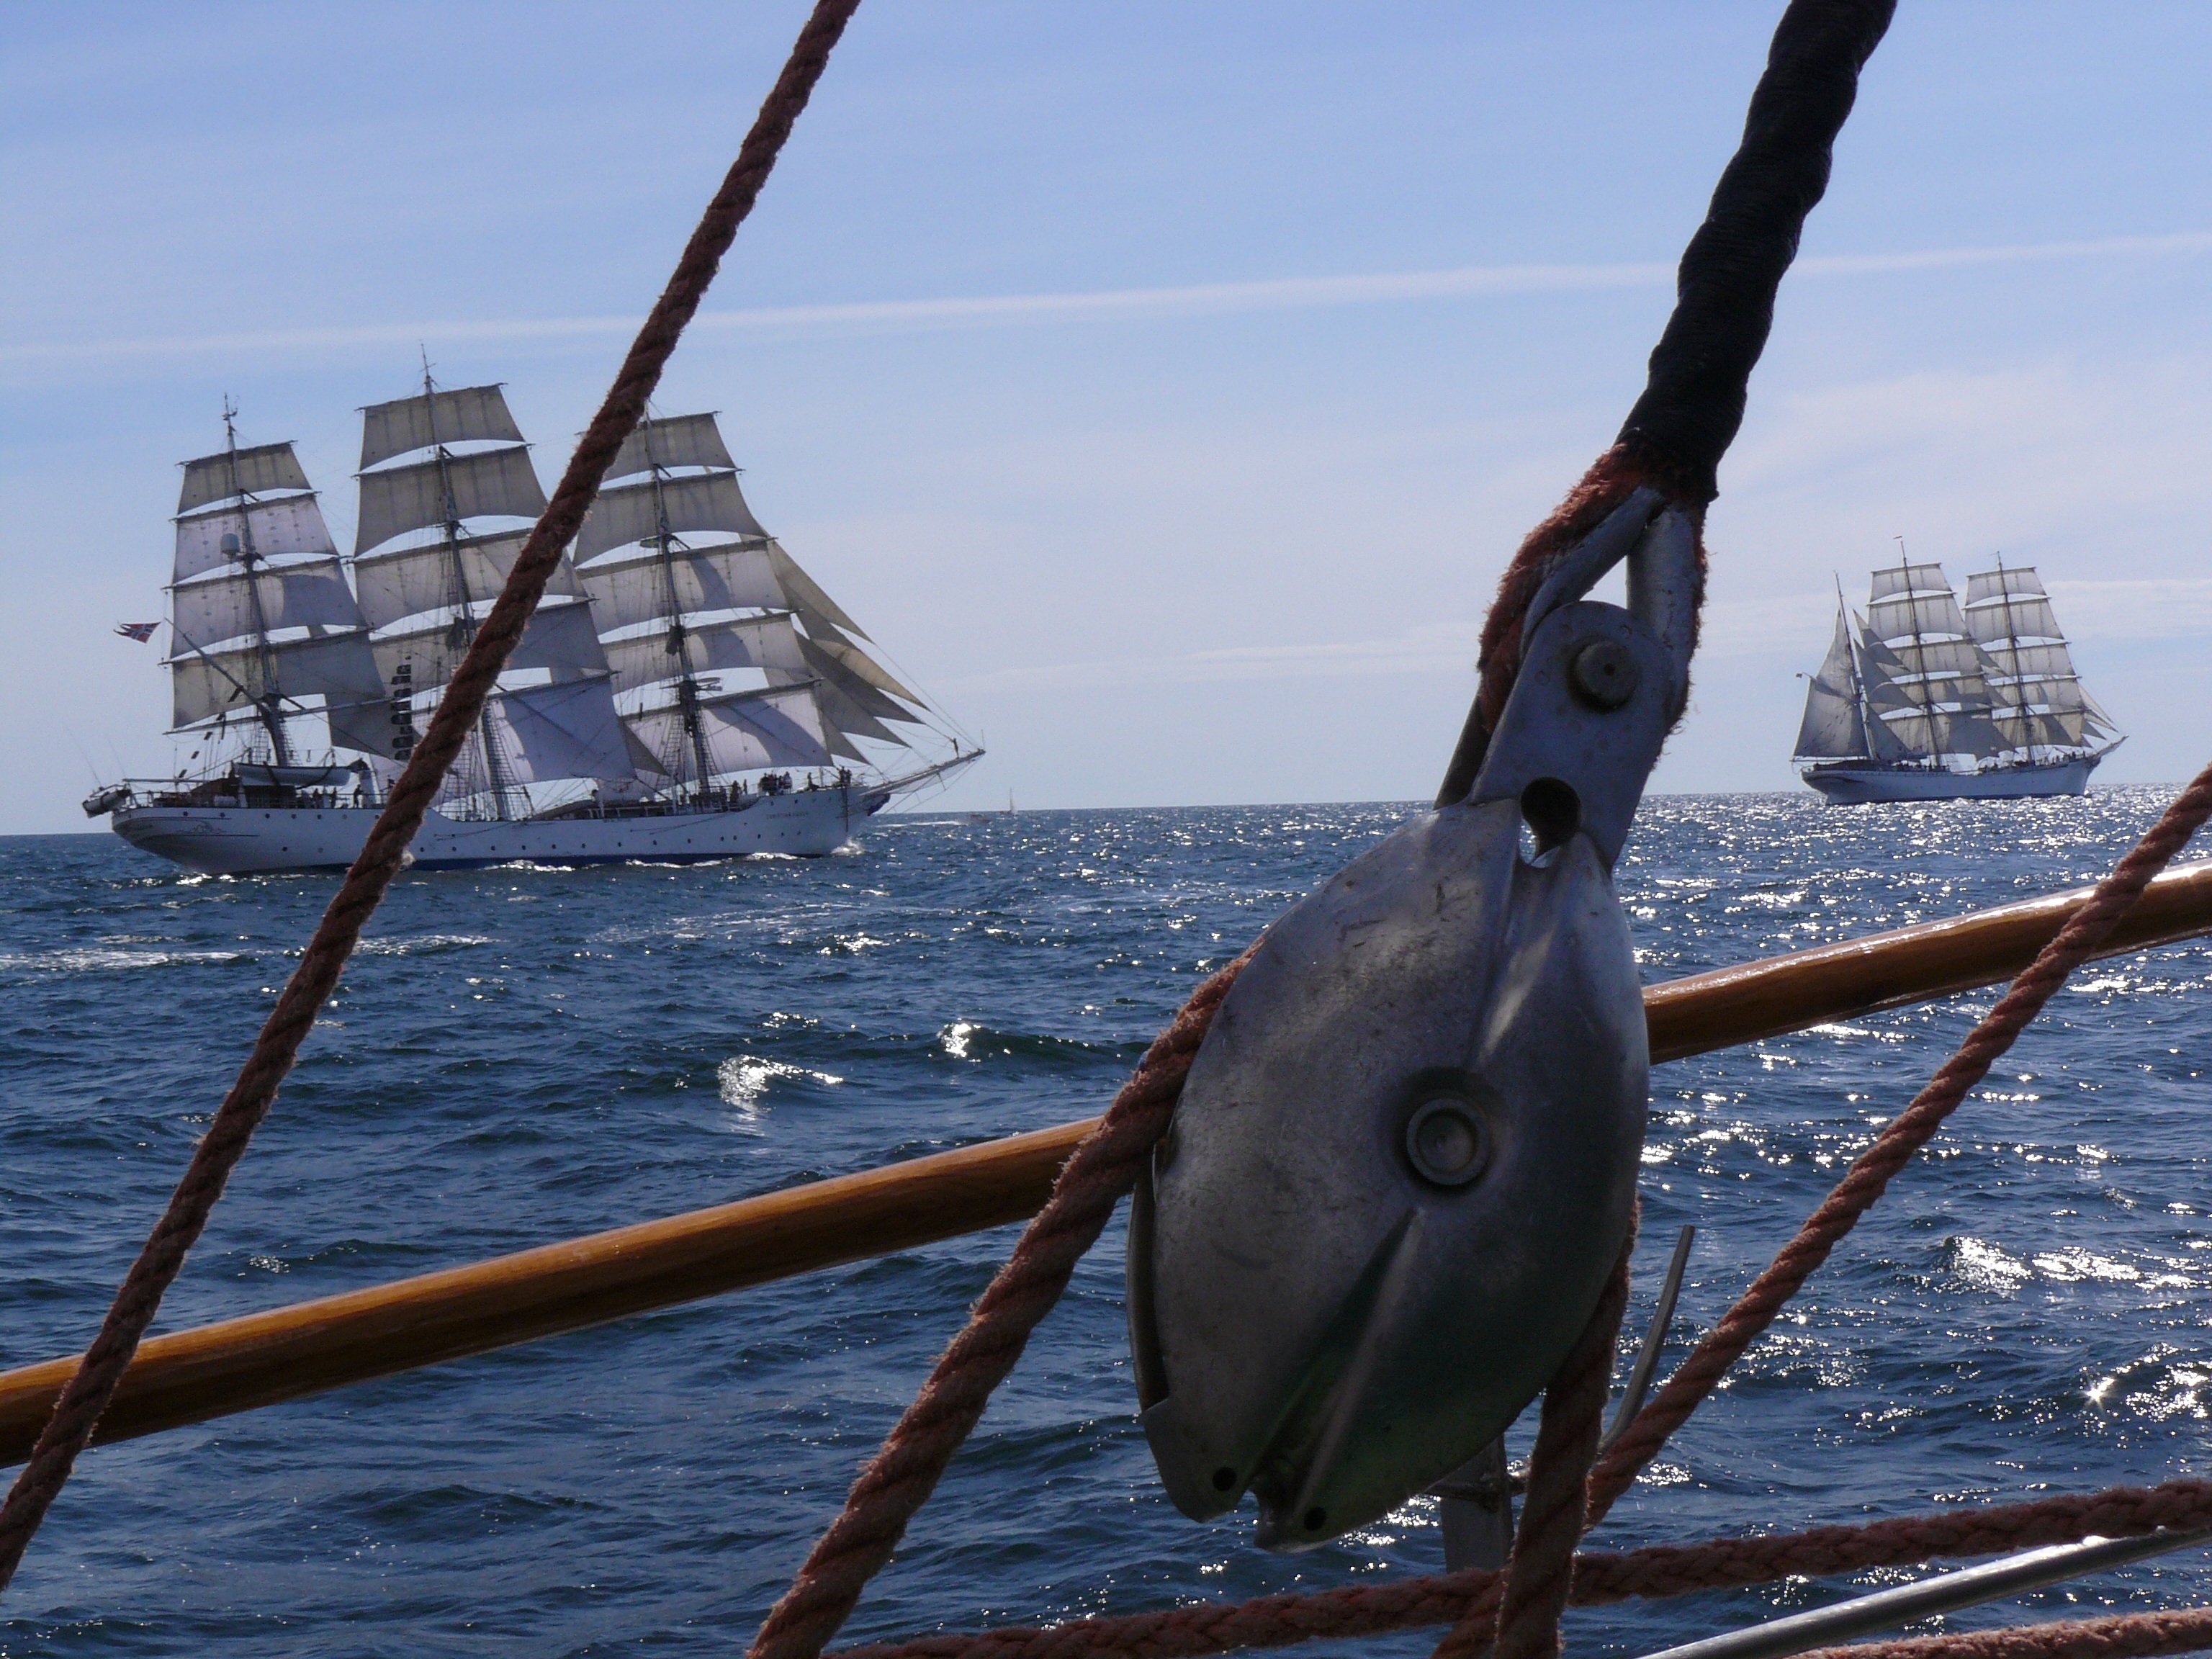
sea, water, ocean, rope, boat, paddle, vessel, vehicle, fishing, mast, sailing, rigging, fish, race, competition, nautical, boating, sail, masts, fishing vessel, tall ships